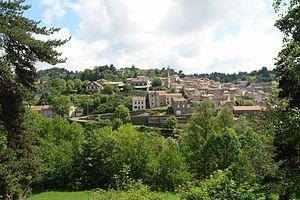
Auroux est une commune française, située dans le département de la Lozère en région Occitanie. Ses habitants sont appelés les Aurousiens.